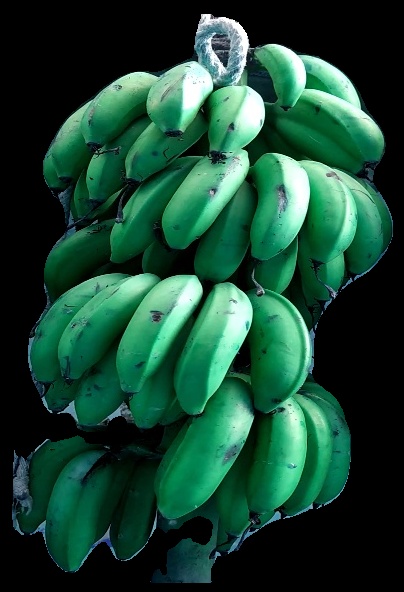
Variety: rasbale
Grade: grade2